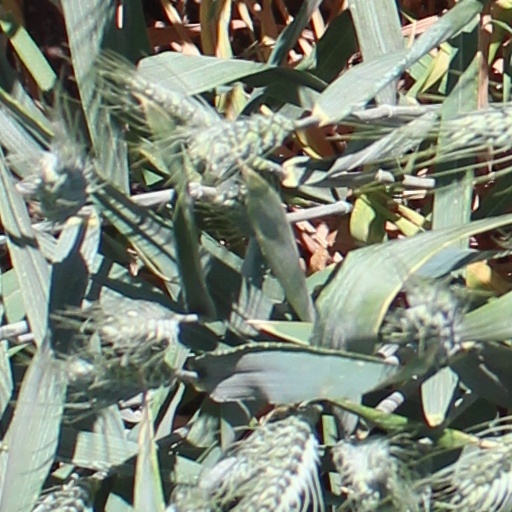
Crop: wheat